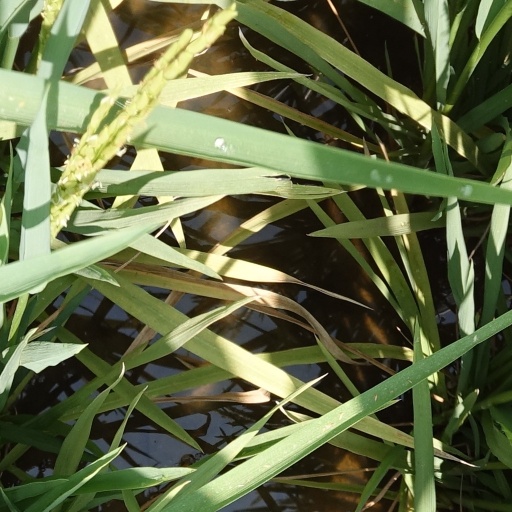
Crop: rice